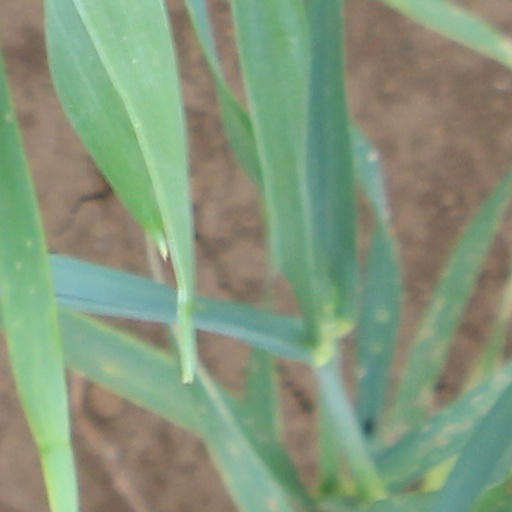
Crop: wheat